Luke Cage season 1

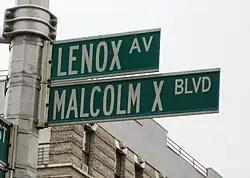
Filming took place on location in Harlem, which was important for showrunner Cheo Hodari Coker to accurately depict the neighborhood.

Marvel announced in February 2014 that the series would be filmed in New York City, with Quesada stating in April that the show would be filming on location in addition to sound stage work. In July 2015, Loeb stated that "Luke Cage" was prepping to begin filming, and by September 2015, production had begun under the working title "Tiara". Filming concluded in March 2016.